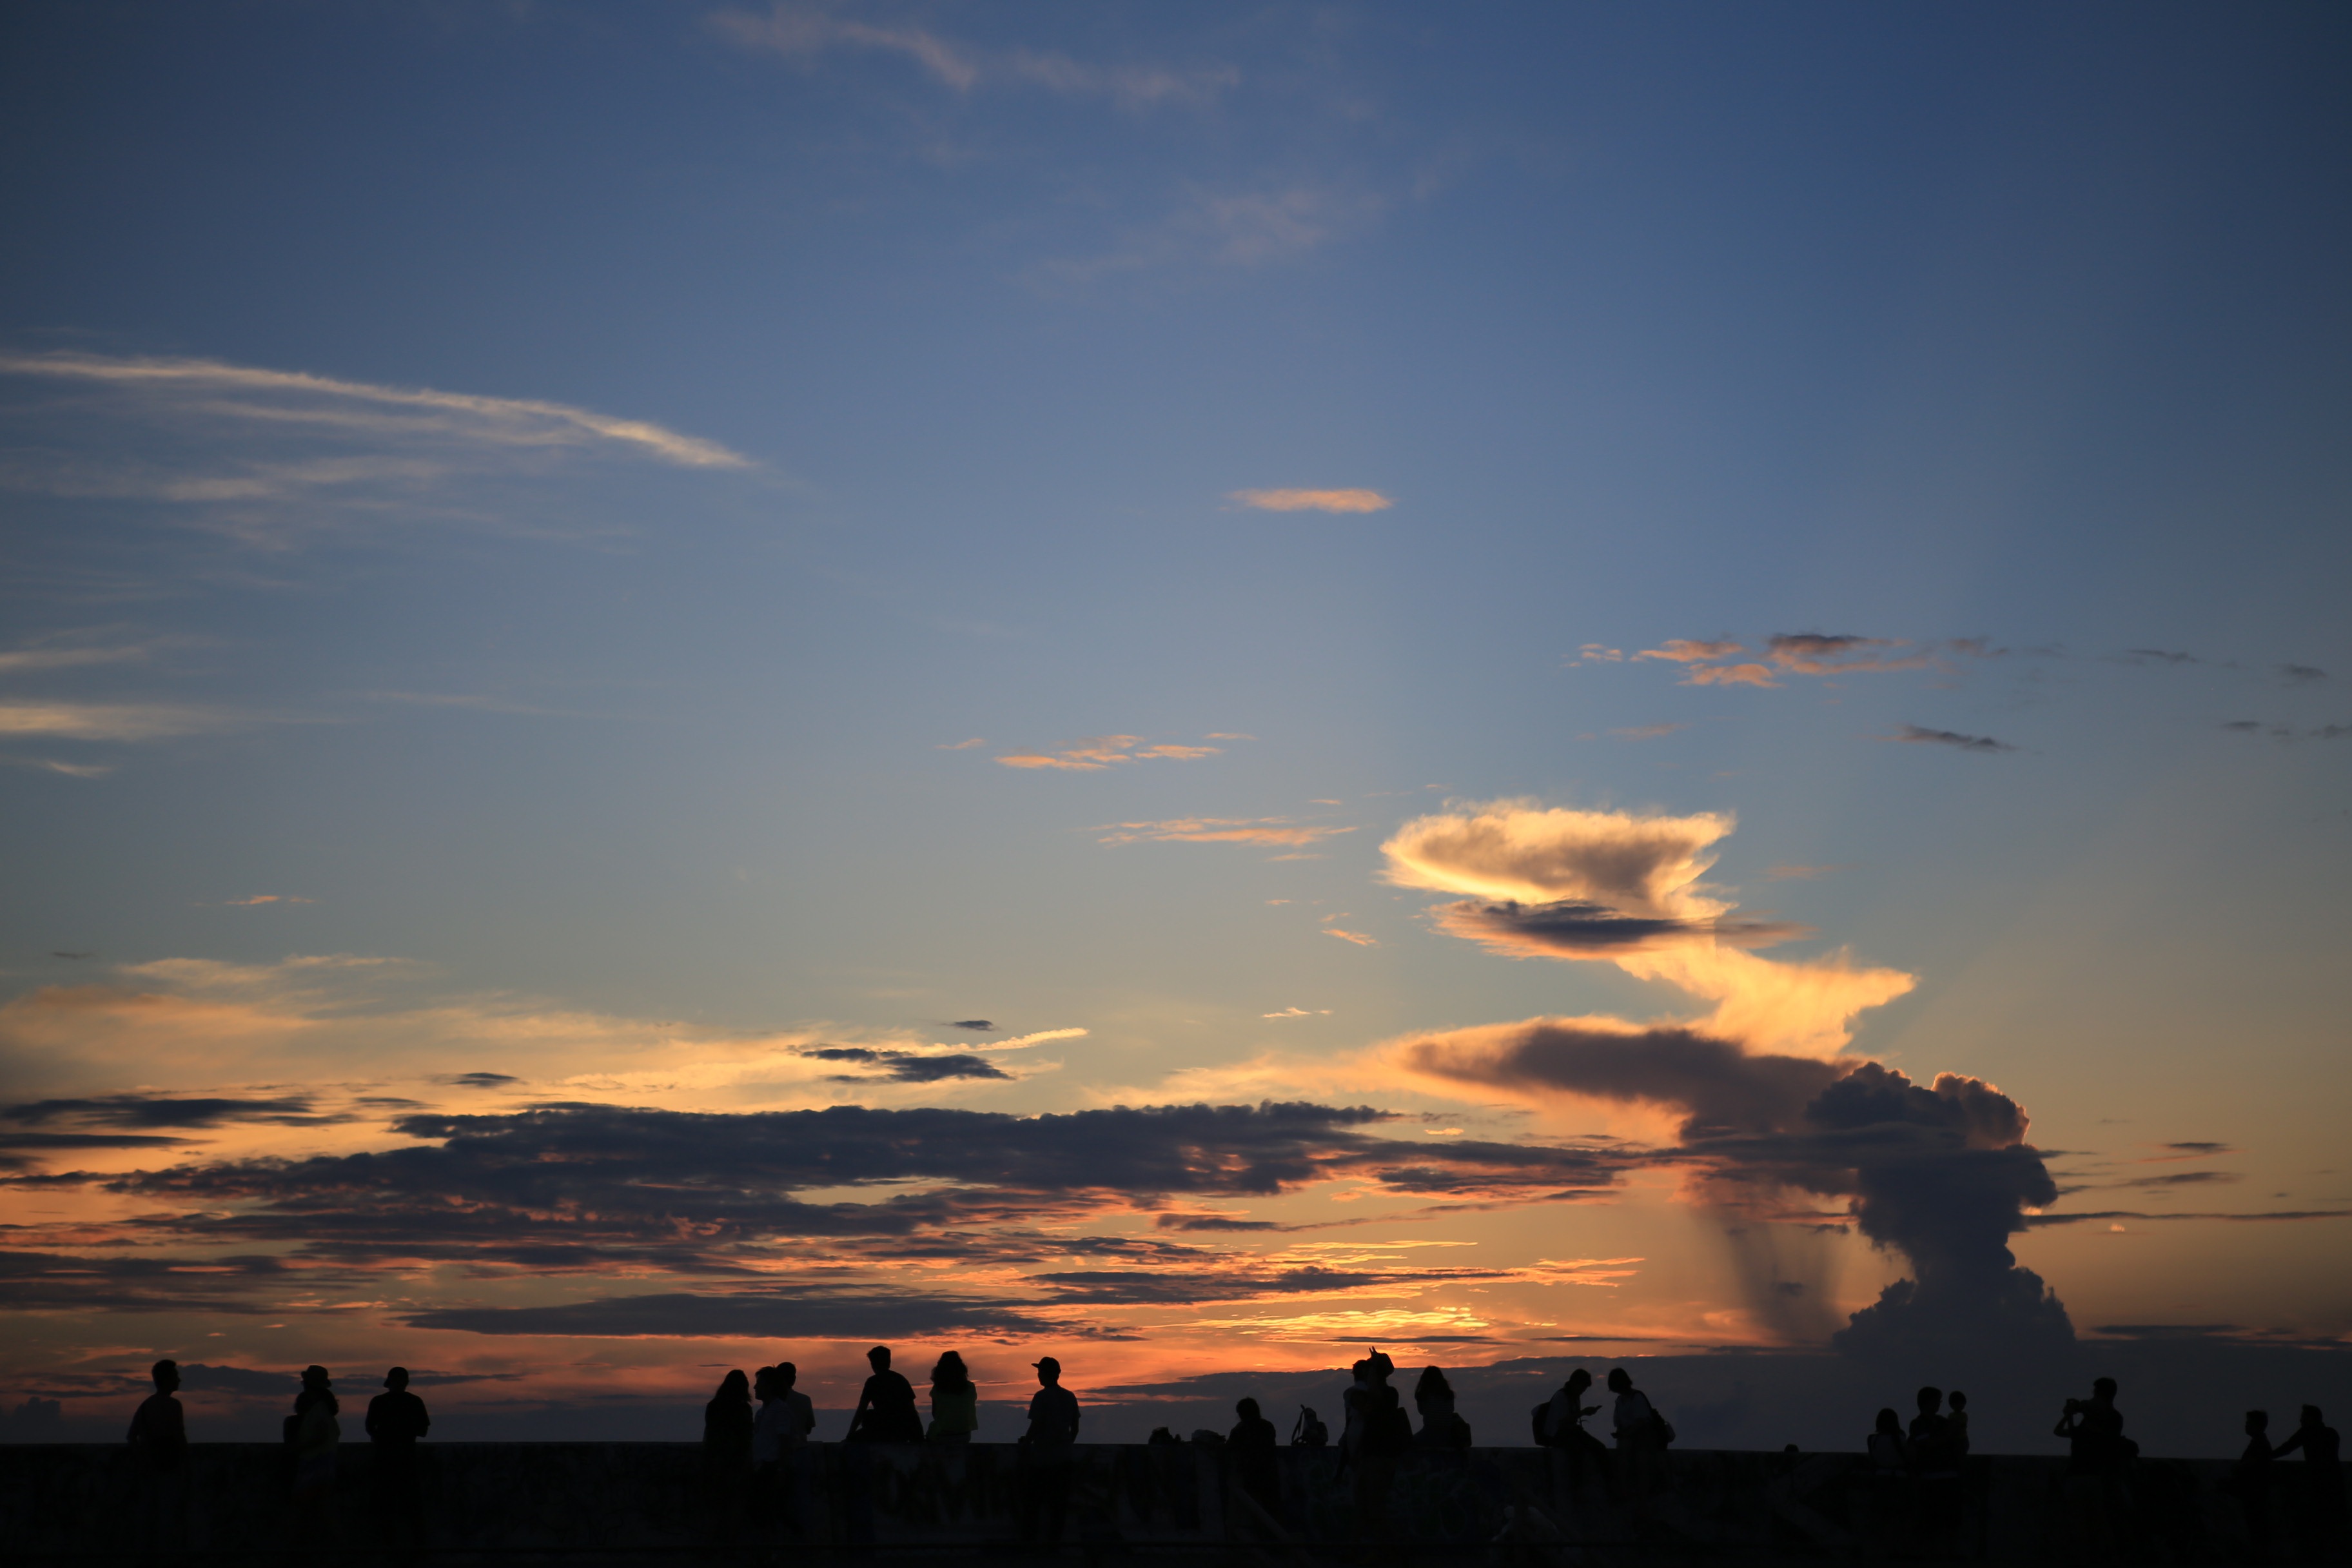
sea, horizon, cloud, sky, sun, sunrise, sunset, sunlight, morning, dawn, atmosphere, travel, dusk, evening, reflection, japan, okinawa, afterglow, at dusk, meteorological phenomenon, atmosphere of earth